Getting into Death

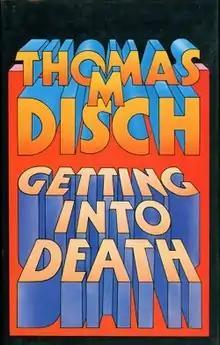
Dust-jacket from the first edition

Getting into Death is a collection of science fiction stories by Thomas M. Disch. It was first published by Rupert Hart-Davis in 1974. Many of the stories originally appeared in the magazines "Transatlantic Review", "Fantasy and Science Fiction", "Amazing Stories", "Fantastic", "New Worlds", "The Paris Review" and "Antæus".